Human genetic resistance to malaria

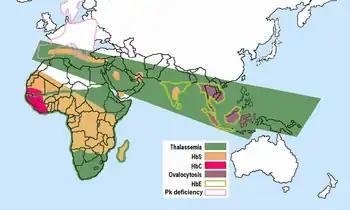
Old World distribution of hemoglobin-inherited disorders

Malaria does not occur in the cooler, drier climates of the highlands in the tropical and subtropical regions of the world.